Constantine II of Greece

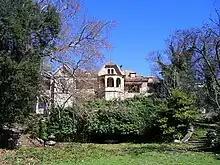
Tatoi Palace ("pictured") was seized from Constantine by the government.

Constantine was an able sportsman. In 1958, Paul gave his son a Lightning class sailing boat for Christmas. Subsequently, Constantine spent most of his free time training with the boat on the Saronic Gulf. After a few months, the Greek Navy gave the prince a Dragon class sailing boat, with which he decided to participate in the 1960 Summer Olympics in Rome. At the opening of the Games in Rome, he was the flag bearer for the Greek team. He won an Olympic gold medal in the Dragon event, which was the first Greek gold medal since the Stockholm 1912 Summer Olympics. Constantine was the helmsman of their Olympic gold-winning sailing vessel "Nireus", and other members of the team included Odysseus Eskitzoglou and Georgios Zaimis.